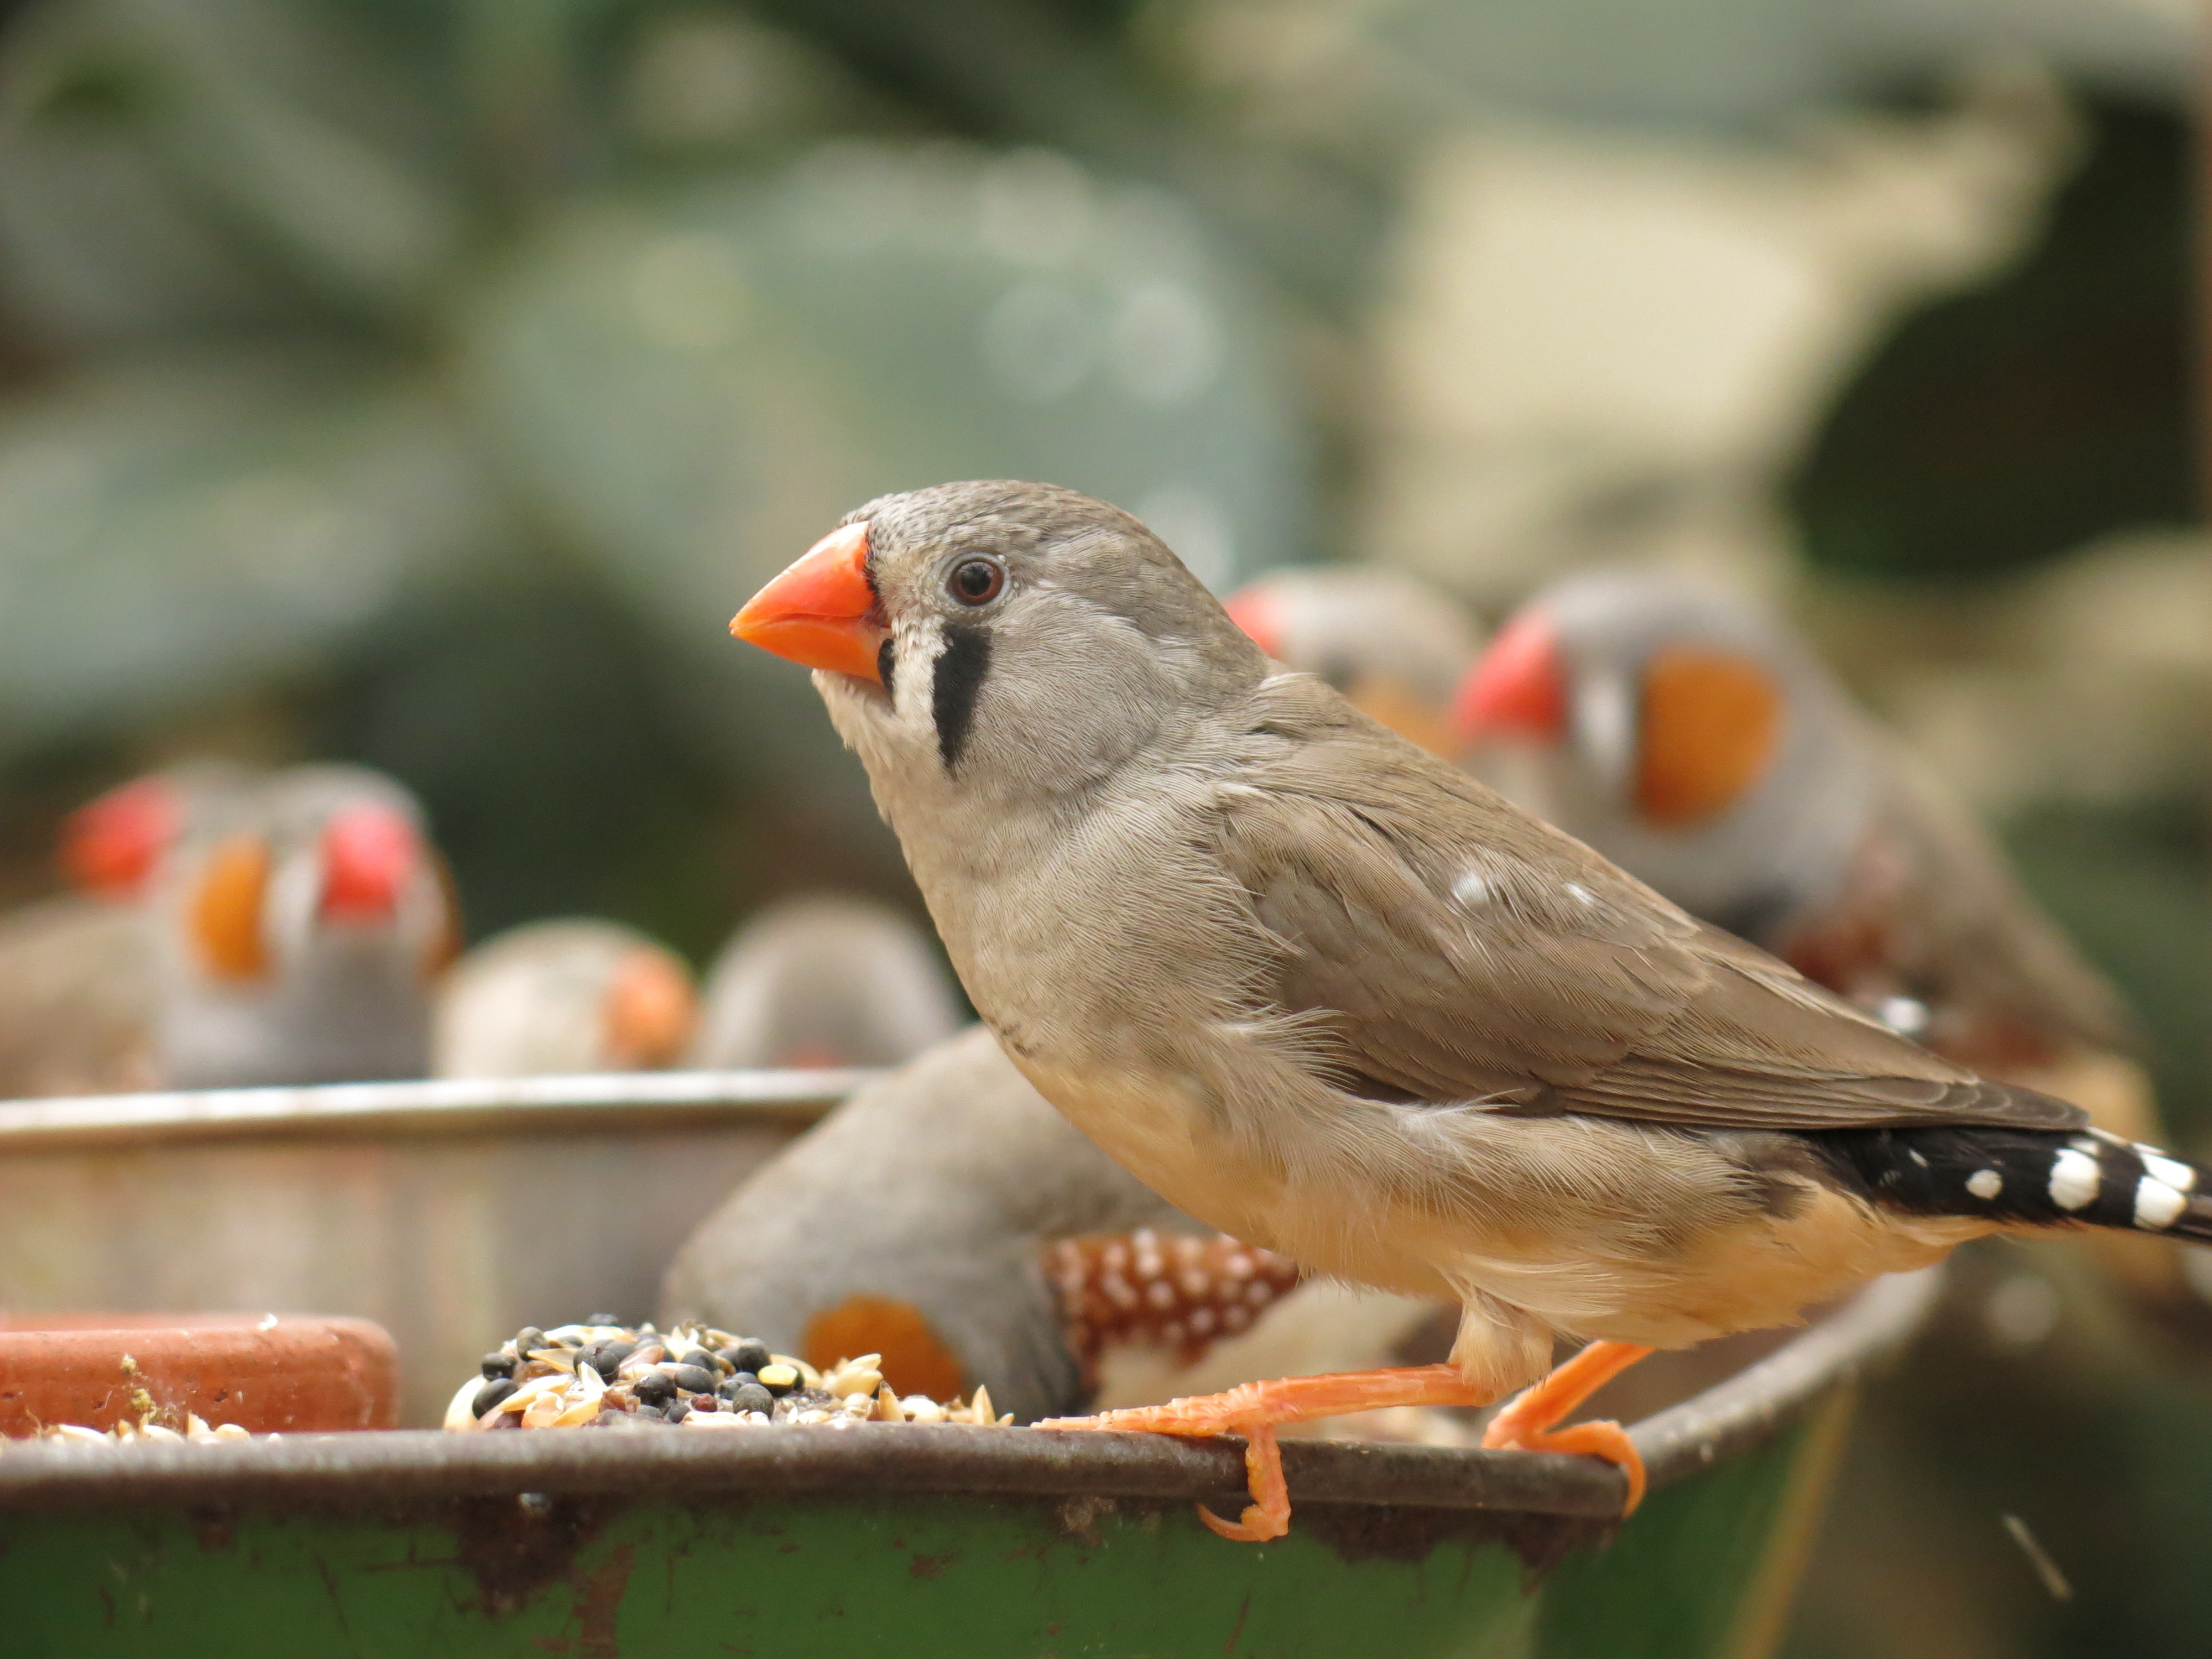
bird, animal, wildlife, zoo, beak, fauna, vertebrate, sparrow, finch, brambling, fink, house sparrow, old world flycatcher, perching bird, emberizidae, house finch